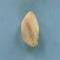
Maize quality: Good